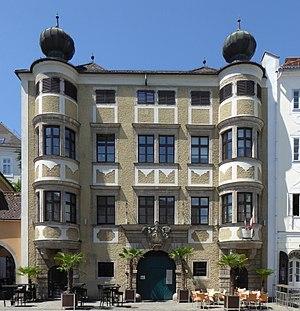
Linz, aussi connue en français sous le nom de Lintz, est une ville du nord-ouest de l'Autriche, capitale du Land de Haute-Autriche, sur le Danube. Avec 204 846 habitants en 2018, elle est la 3ᵉ ville la plus peuplée du pays.